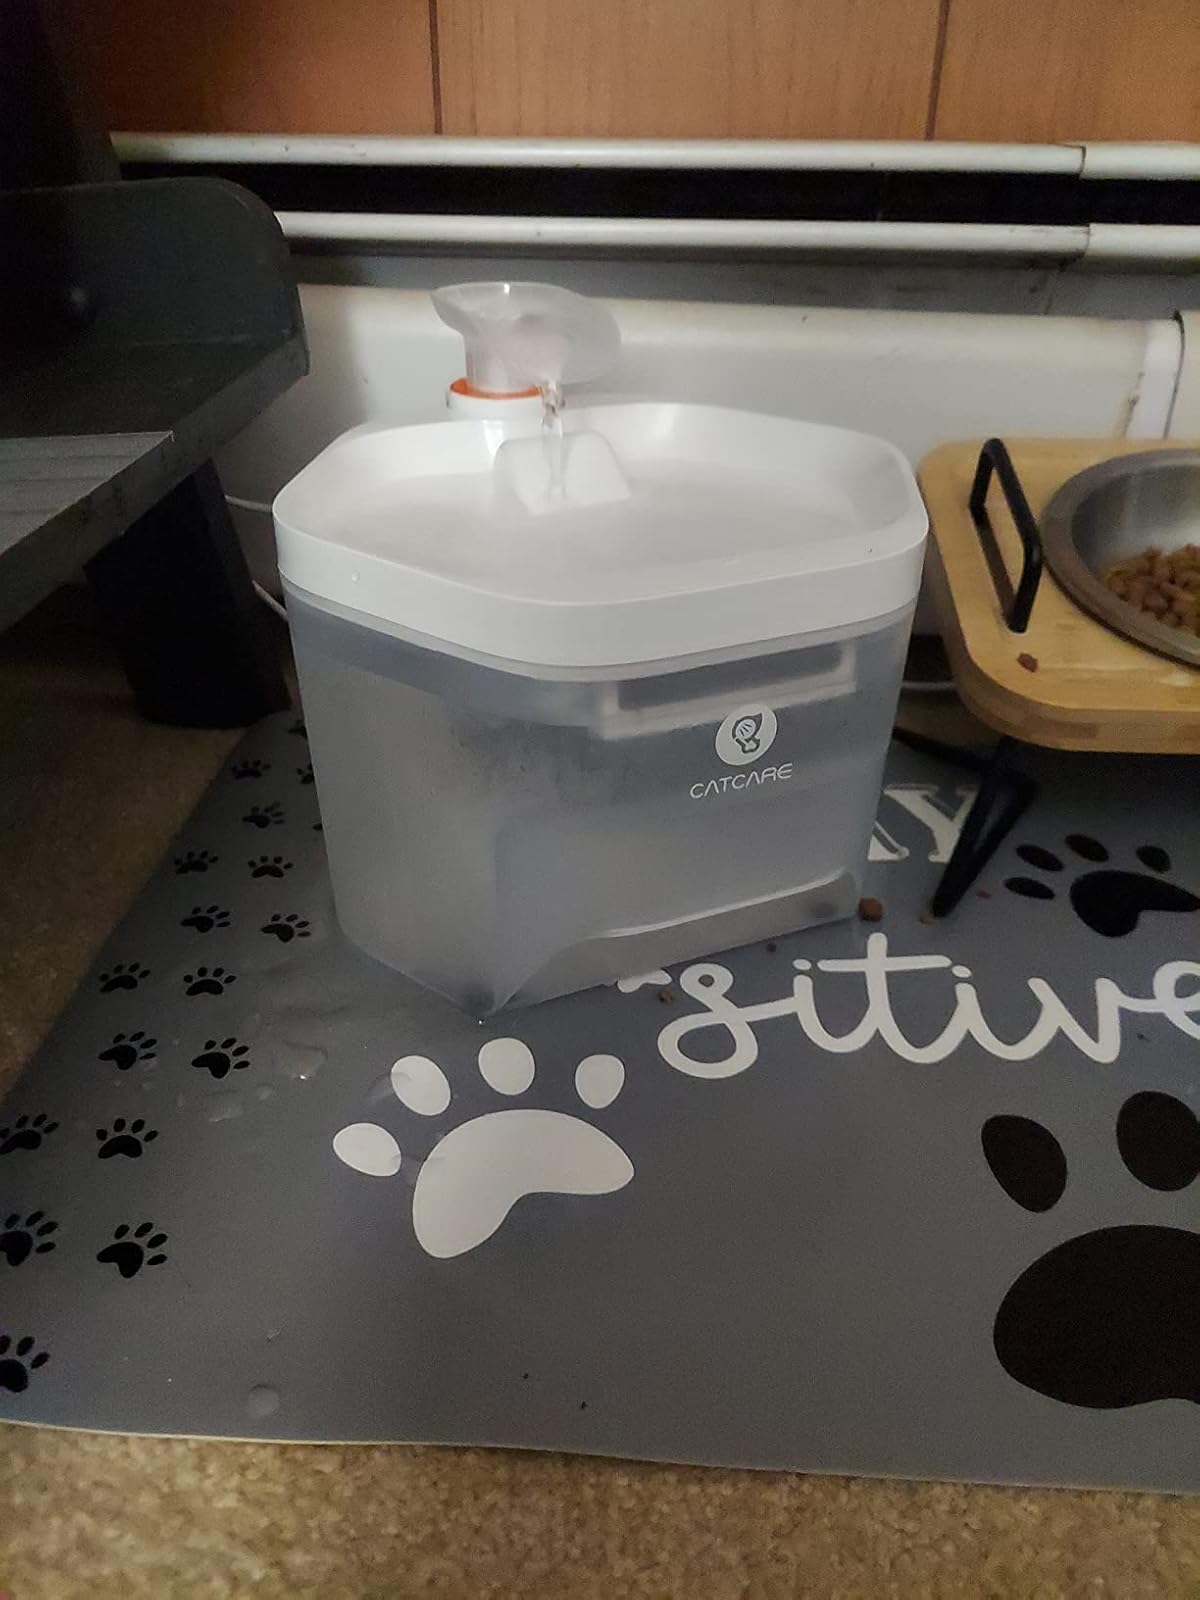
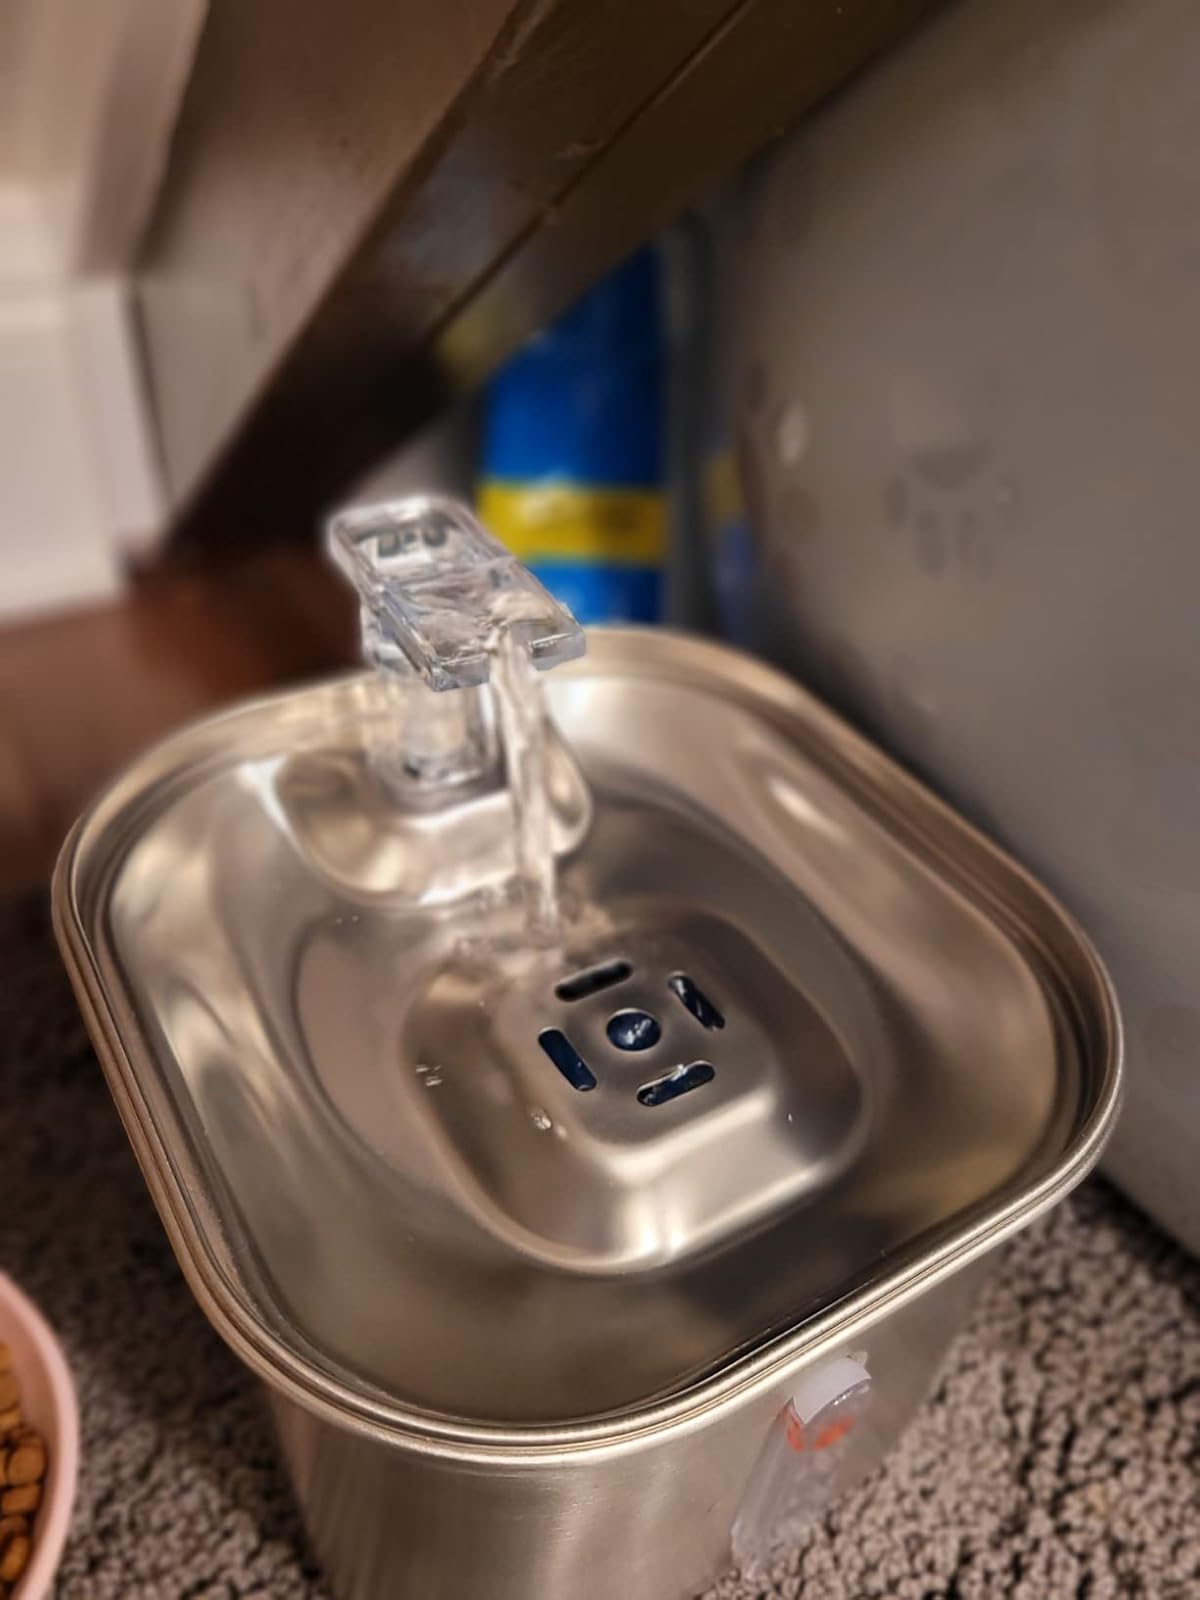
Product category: items_bowl
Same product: no